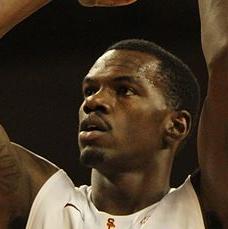
Age: 22